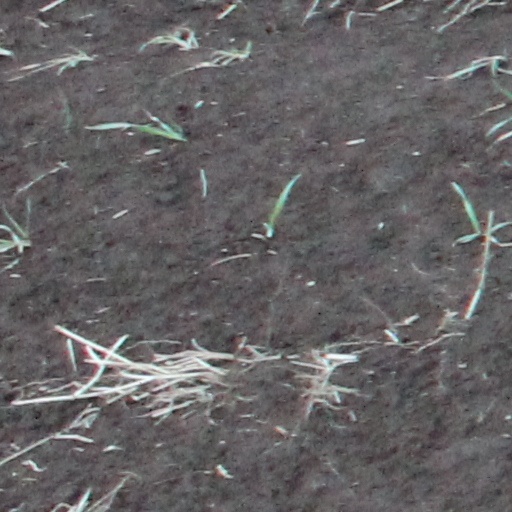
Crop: wheat